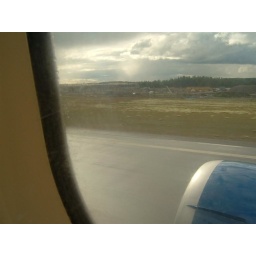
Just taking off in the plane above. Managed to get more window seats!